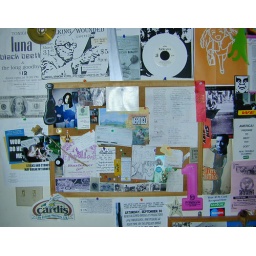
A wall in a house I lived in in college. Or should I say, collage.